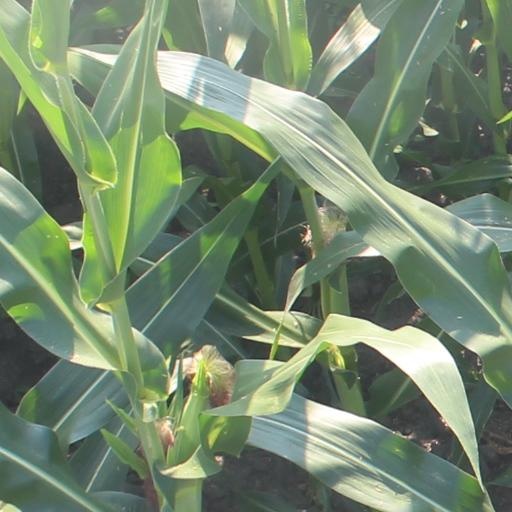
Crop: maize; corn